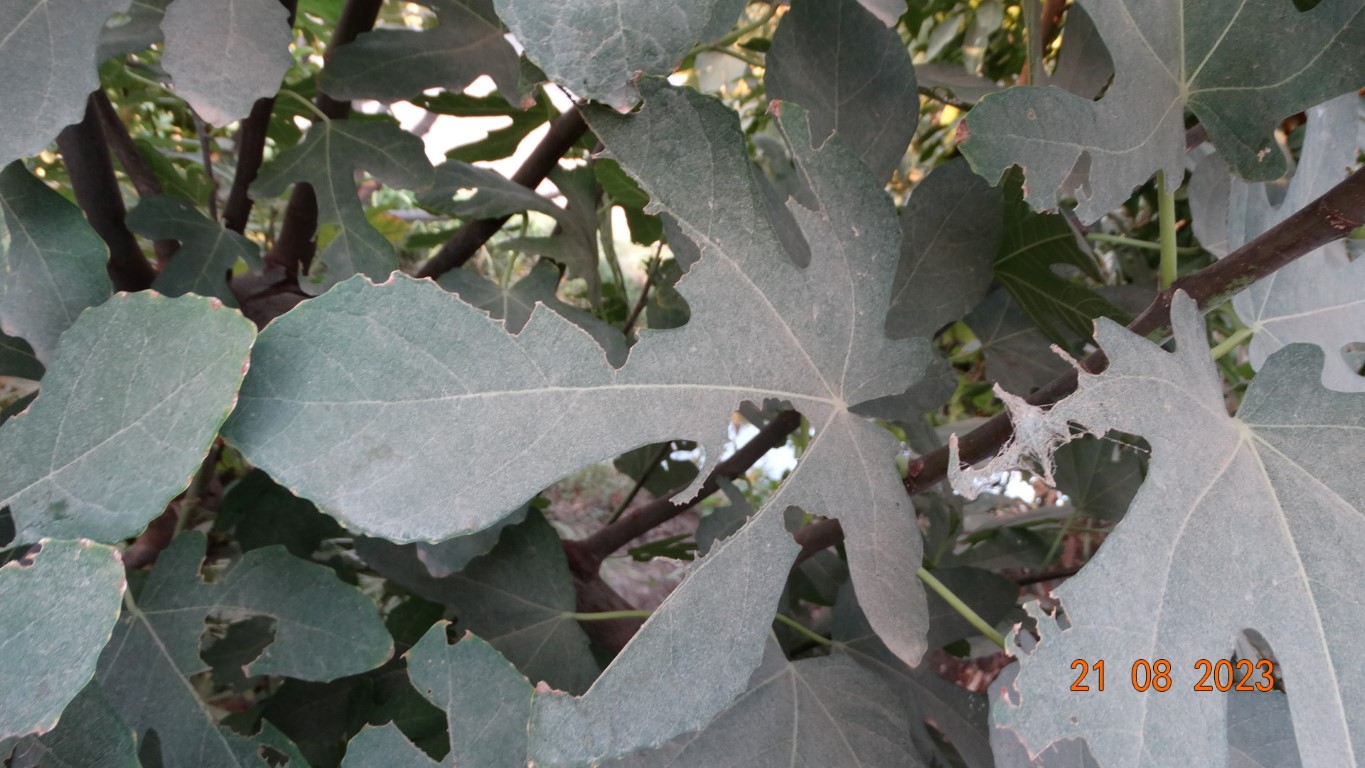
Label: infected